Dahabshiil

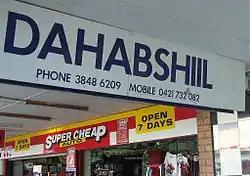
A Dahabshiil franchise outlet in Brisbane, Australia.

Dahabshiil (meaning "Gold smelter" in Somali) was founded in 1970 by Mohamed Said Duale, a Somali entrepreneur based in Burao, the capital city of Togdheer province in Somaliland.